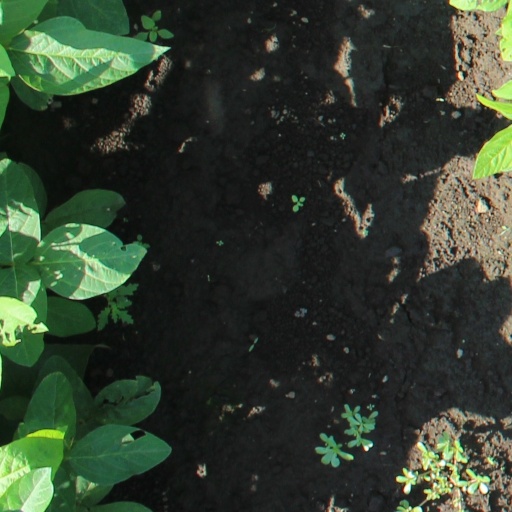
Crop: soybean